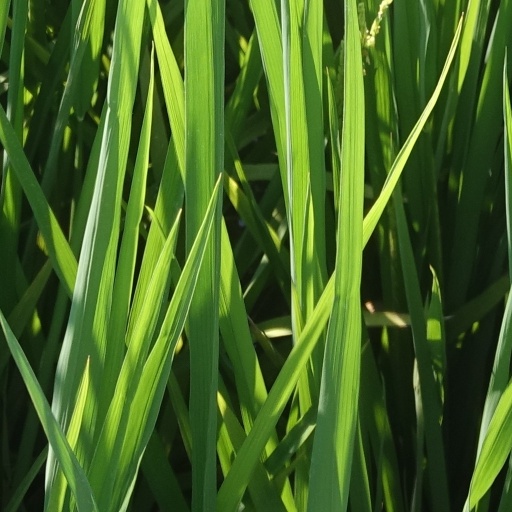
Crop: rice